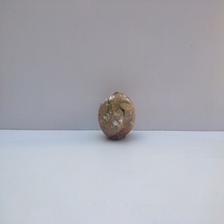
Size: Spoiled